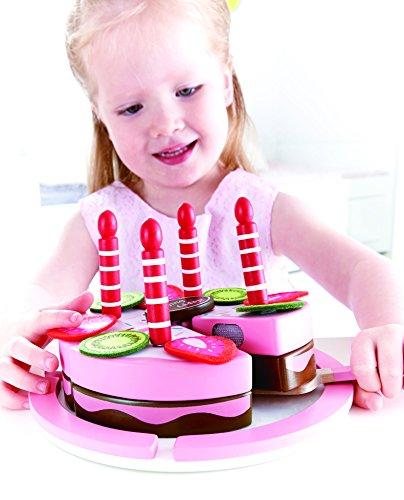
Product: Hape Double Flavored Birthday Cake Kid's Wooden Play Kitchen Toys and Accessories
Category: Toys & Games | Dress Up & Pretend Play | Pretend Play | Kitchen Toys | Kitchen Playsets
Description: When it's time for a birthday part, simply blow out the candles and enjoy this delicious 23-piece strawberry and chocolate cake made of wood and felt pieces.
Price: $21.66
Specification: ProductDimensions:7.6x7.6x4.5inches|ItemWeight:1.76pounds|ShippingWeight:1.98pounds(Viewshippingratesandpolicies)|DomesticShipping:ItemcanbeshippedwithinU.S.|InternationalShipping:ThisitemcanbeshippedtoselectcountriesoutsideoftheU.S.LearnMore|ASIN:B011IIK1F6|Itemmodelnumber:E3140|Manufacturerrecommendedage:36months-6years